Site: brandenburg
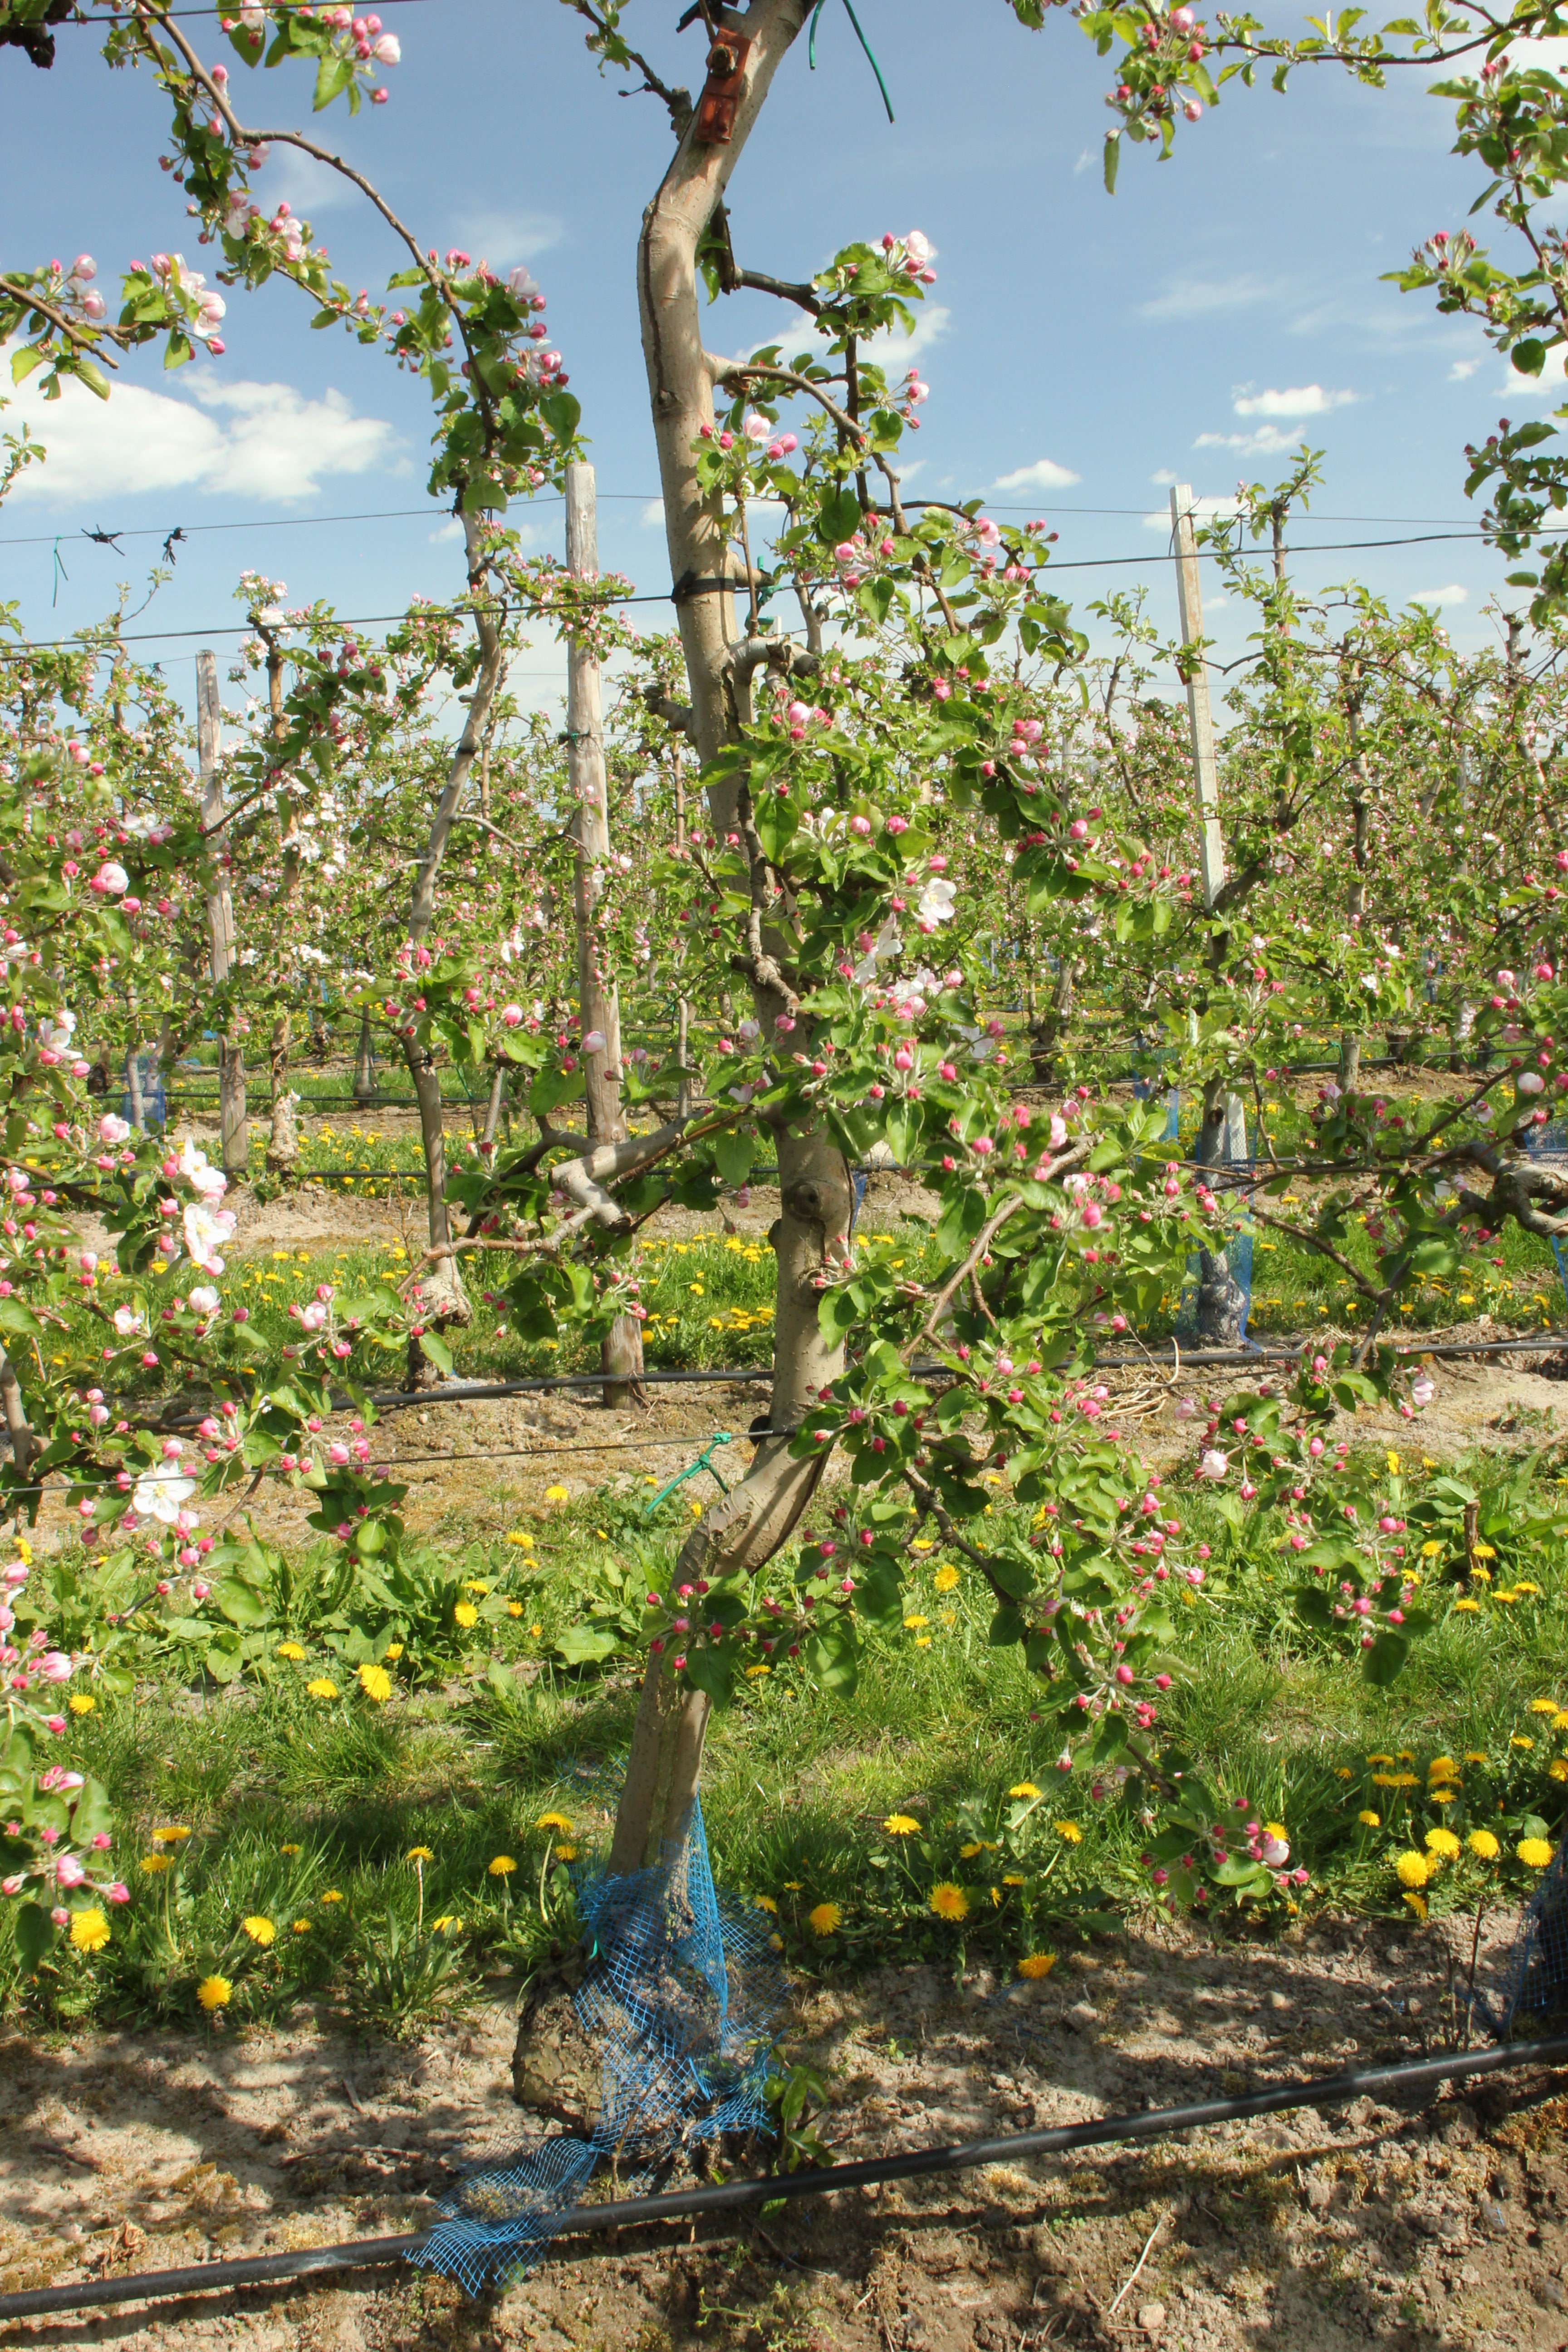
Growth stage (BBCH 57): Inflorescence emergence